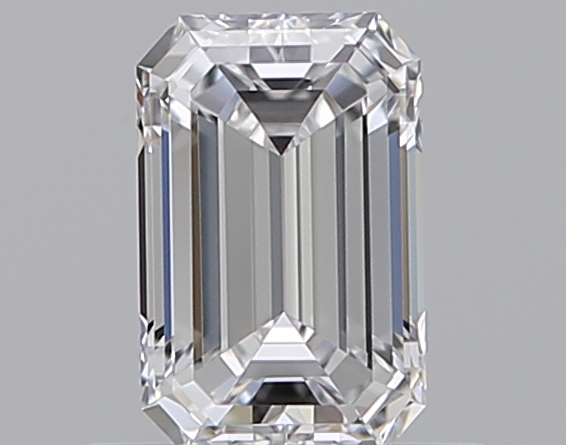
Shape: emerald
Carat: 0.51
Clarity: VVS1
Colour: D
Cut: EX
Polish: EX
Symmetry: VG
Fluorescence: N
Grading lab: GIA
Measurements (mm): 5.91 x 3.82 x 2.51